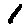
Label: 1